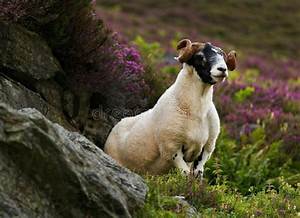
Label: sheep